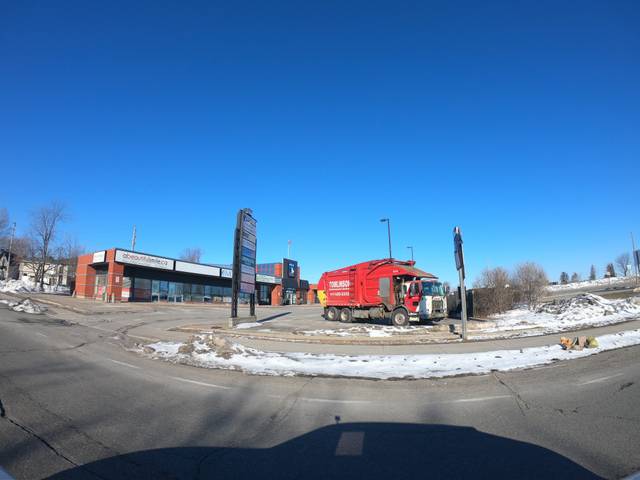
Region: Canada
Coordinates: 45.374, -75.708